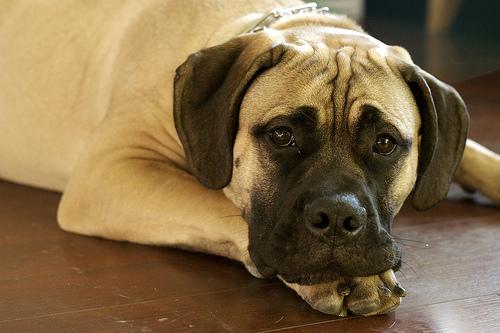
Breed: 231-n000077-bull_mastiff